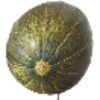
Label: melon_piel_de_sapo